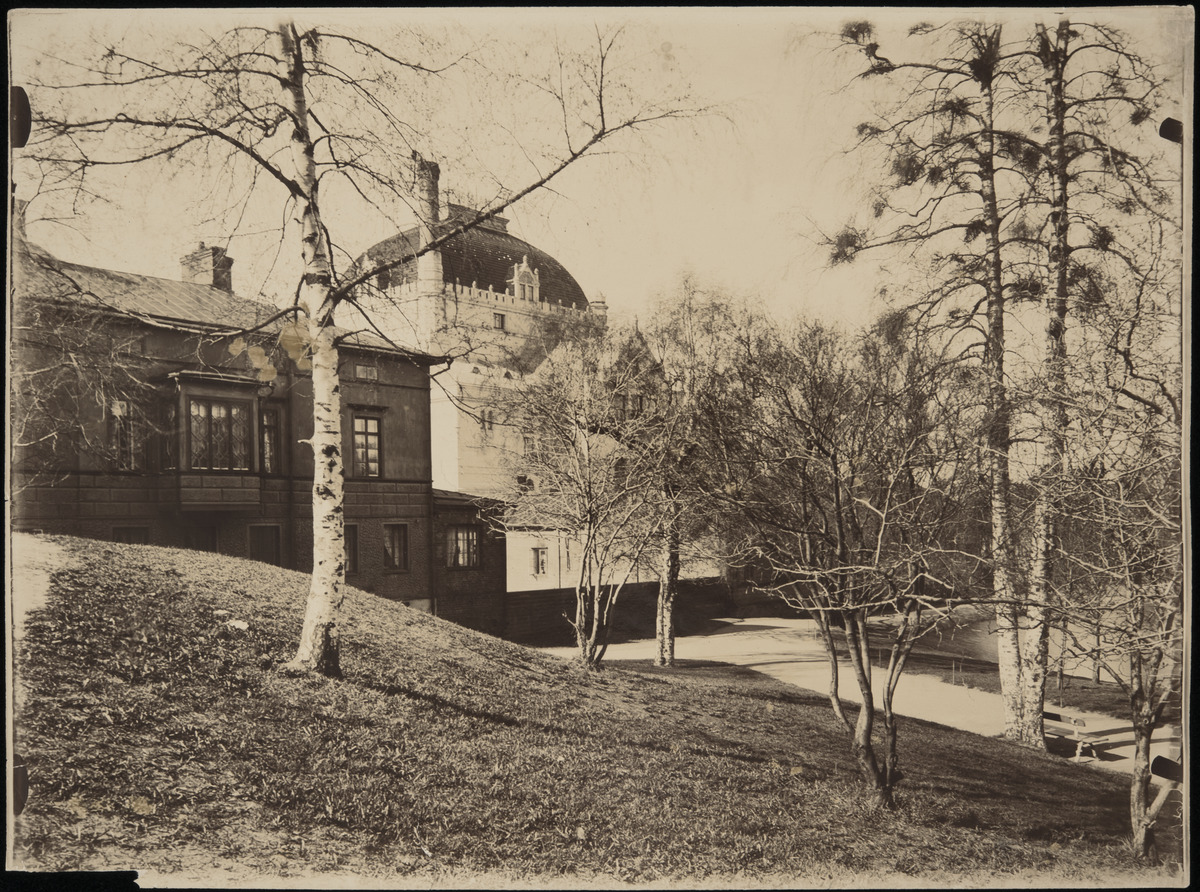
Kaisaniemen puisto, vasemmalla Mikonkatu 22 ja taustalla vasemmalla Kansallisteatteri, oikealla joutsenlampi
sisällön kuvaus: Kaisaniemen puisto, vasemmalla Mikonkatu 22 ja taustalla vasemmalla Kansallisteatteri, oikealla joutsenlampi. mustavalkoinen
Kuvaaja: Rosenbröijer, A.E., valokuvaaja
Ajankohta: kuvausaika 02.07.1902
Paikka: Suomi, Uusimaa, Helsinki, Mikonkatu 22. Puutarhakatu. Kaisaniemi
Aiheet: viheralueet puistot, puut, vesistöt lammet, rakennukset kivirakennukset puurakennukset teatterirakennukset asuinrakennukset, kadunkalusteet penkit, aidat